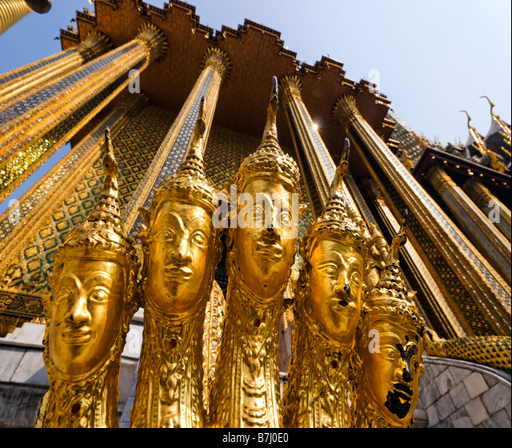
five headed serpent guarding buddhist place of worship and a city